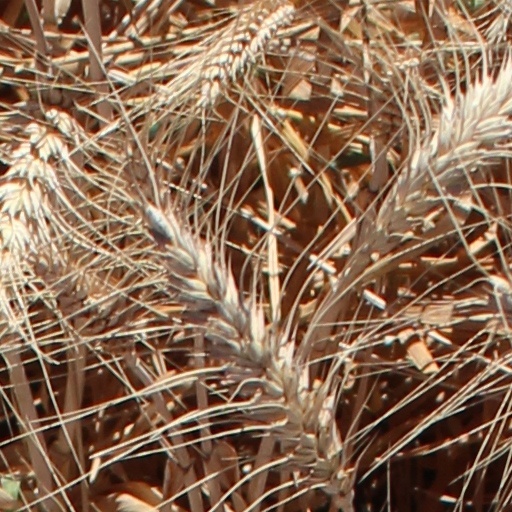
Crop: wheat